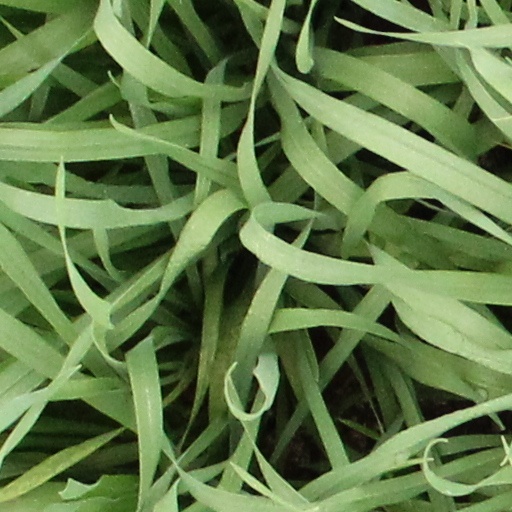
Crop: wheat